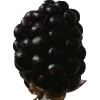
Label: blackberry